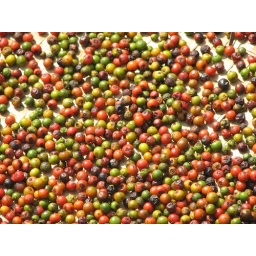
This red pepper is where white peppercorns come from, under the fleshy fruit lies the white pepper.